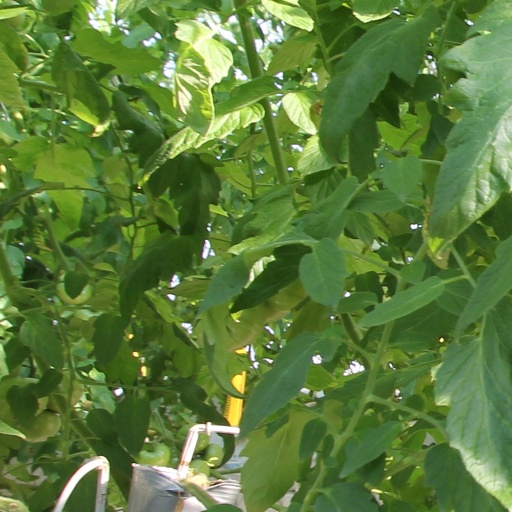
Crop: tomato